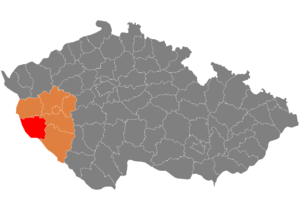
Le district de Domažlice est un des sept districts de la région de Plzeň en Tchéquie. Son chef-lieu est la ville de Domažlice.